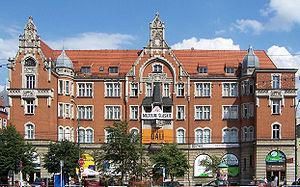
Katowice ou Catovice [kaˑt̪oˑvis̻] est la dixième plus grande ville de Pologne dans ses limites administratives. C'est également le chef-lieu de la voïvodie de Silésie. La ville est l'un des principaux centres industriels d'Europe, mais c'est surtout la plus importante ville de la région urbaine de Katowice, une conurbation comptant 3 487 000 habitants. Selon Eurostat, l'aire métropolitaine Katowice est la onzième zone urbaine la plus importante de l'Union européenne juste derrière Milan mais devant Stuttgart.